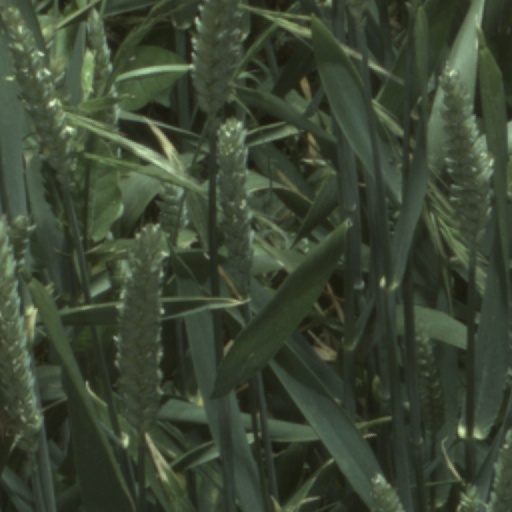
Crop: wheat